Warsaw Pact

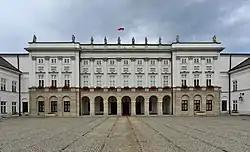
The Presidential Palace in Warsaw, Poland, where the Warsaw Pact was established and signed on 14 May 1955.

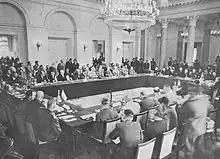
Conference during which the Pact was established and signed.

Before the creation of the Warsaw Pact, the Czechoslovak leadership, fearful of a re-militarized West Germany, sought to create a security pact with East Germany and Poland. These states protested strongly against the re-militarization of West Germany. The Warsaw Pact was put in place as a consequence of the rearming of West Germany inside NATO. Soviet leaders, like many European leaders on both sides of the Iron Curtain, feared Germany being once again a military power and a direct threat. The consequences of German militarism remained a fresh memory among the Soviets and Eastern Europeans. As the Soviet Union already had an armed presence and political domination all over its eastern satellite states by 1955, the pact has been long considered "superfluous", and because of the rushed way in which it was conceived, NATO officials labeled it a "cardboard castle".